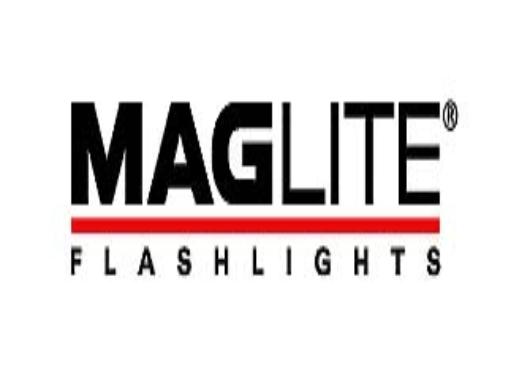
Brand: maglite
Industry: Necessities